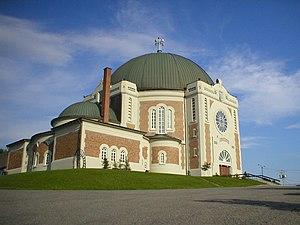
Cathédrale d'Amos, au Québec
Voici une liste des lieux de culte catholiques du Québec divisée par région administrative.
Amos est une ville située dans la MRC d'Abitibi en Abitibi-Témiscamingue, au Québec, au Canada.
Aristide Beaugrand-Champagne est un architecte québécois. Il a été professeur de construction à l'École polytechnique de Montréal et à l'École des beaux-arts de Montréal entre 1908 et 1922.
La cathédrale Sainte-Thérèse-d'Avila est un lieu de culte catholique situé à Amos, au Québec. Elle a été construite en 1922 et 1923 en remplacement d'une chapelle construite 9 ans plus tôt lors de la fondation de la ville. Pour pallier le risque d'incendie d'un édifice construit dans un milieu forestier, on choisit le béton comme matériau de construction. L'édifice de style néobyzantin est construit selon les plans de l'architecte Aristide Beaugrand-Champagne. Elle a été élevée au rang de cathédrale en 1939 lors de la création du diocèse d'Amos. Elle a été classée comme immeuble patrimonial en 2003. Elle est nommée d'après Thérèse d'Avila.